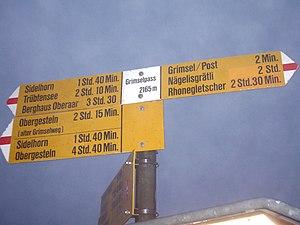
Le col du Grimsel est un col de Suisse situé à 2 164 mètres d'altitude. Il relie Innertkirchen dans le Haslital à Gletsch.